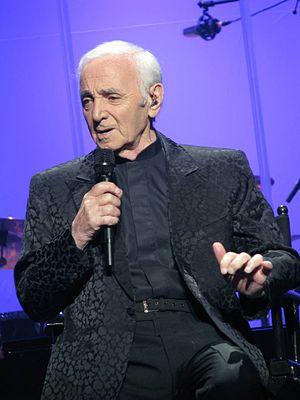
Charles Aznavour (b. May 22, 1924) – French singer